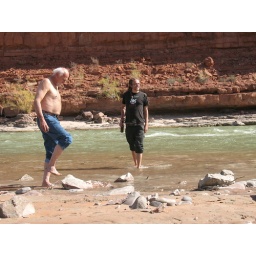
derek and albert enjoying the san juan river in mexican hat (a town in utah)